Cerium nitrates

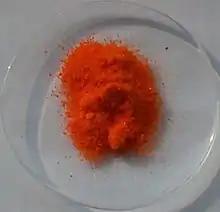
Diammonium cerium(IV) nitrate

The alkali metals form orange-red monoclinic crystals as a double salt with ceric nitrate: with M = K, Rb, Cs, or [NH].